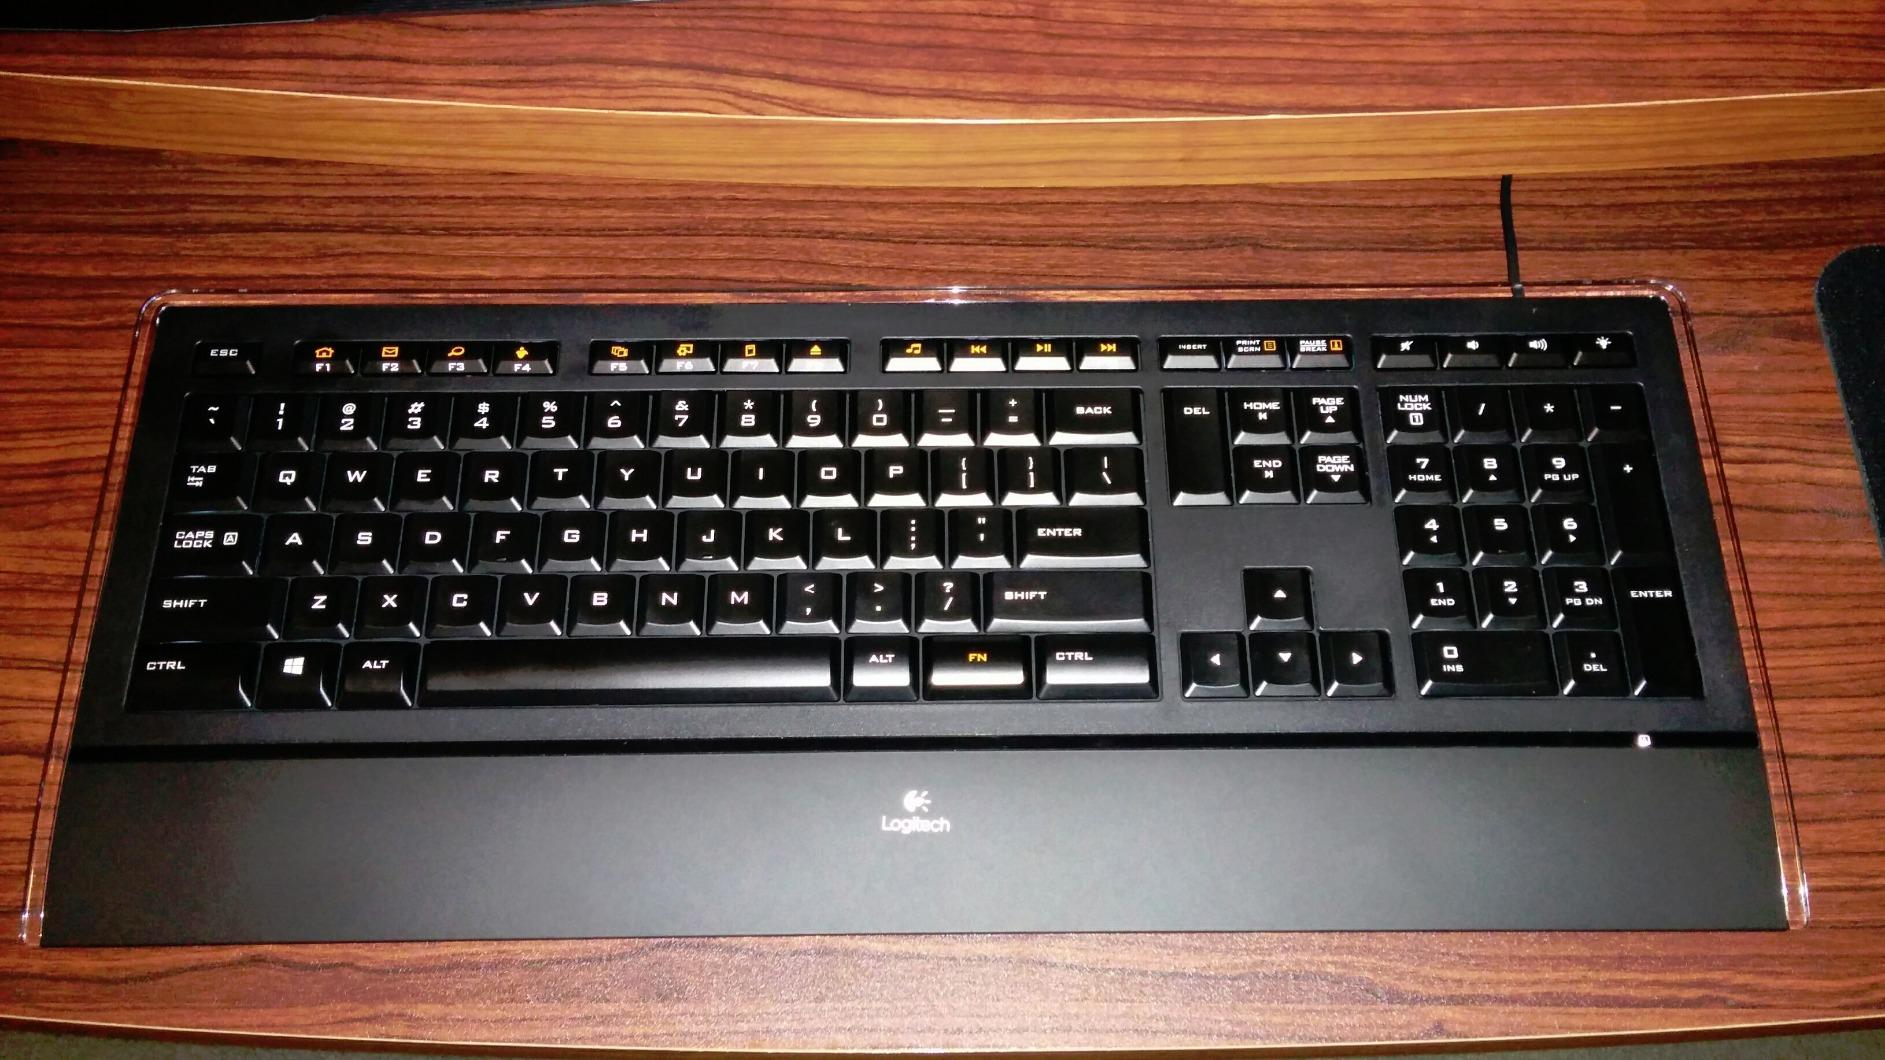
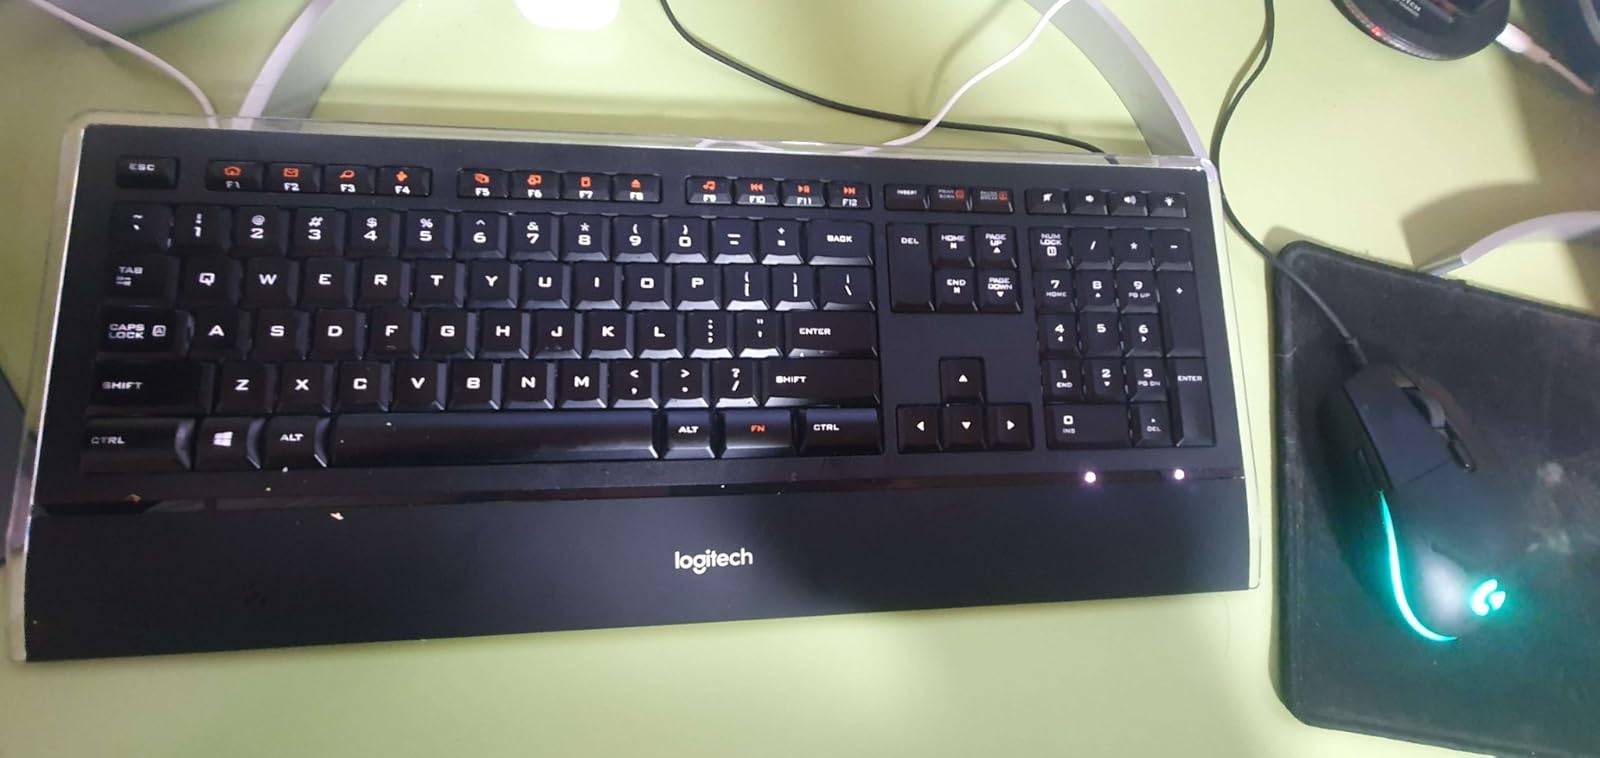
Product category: keyboard
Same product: yes